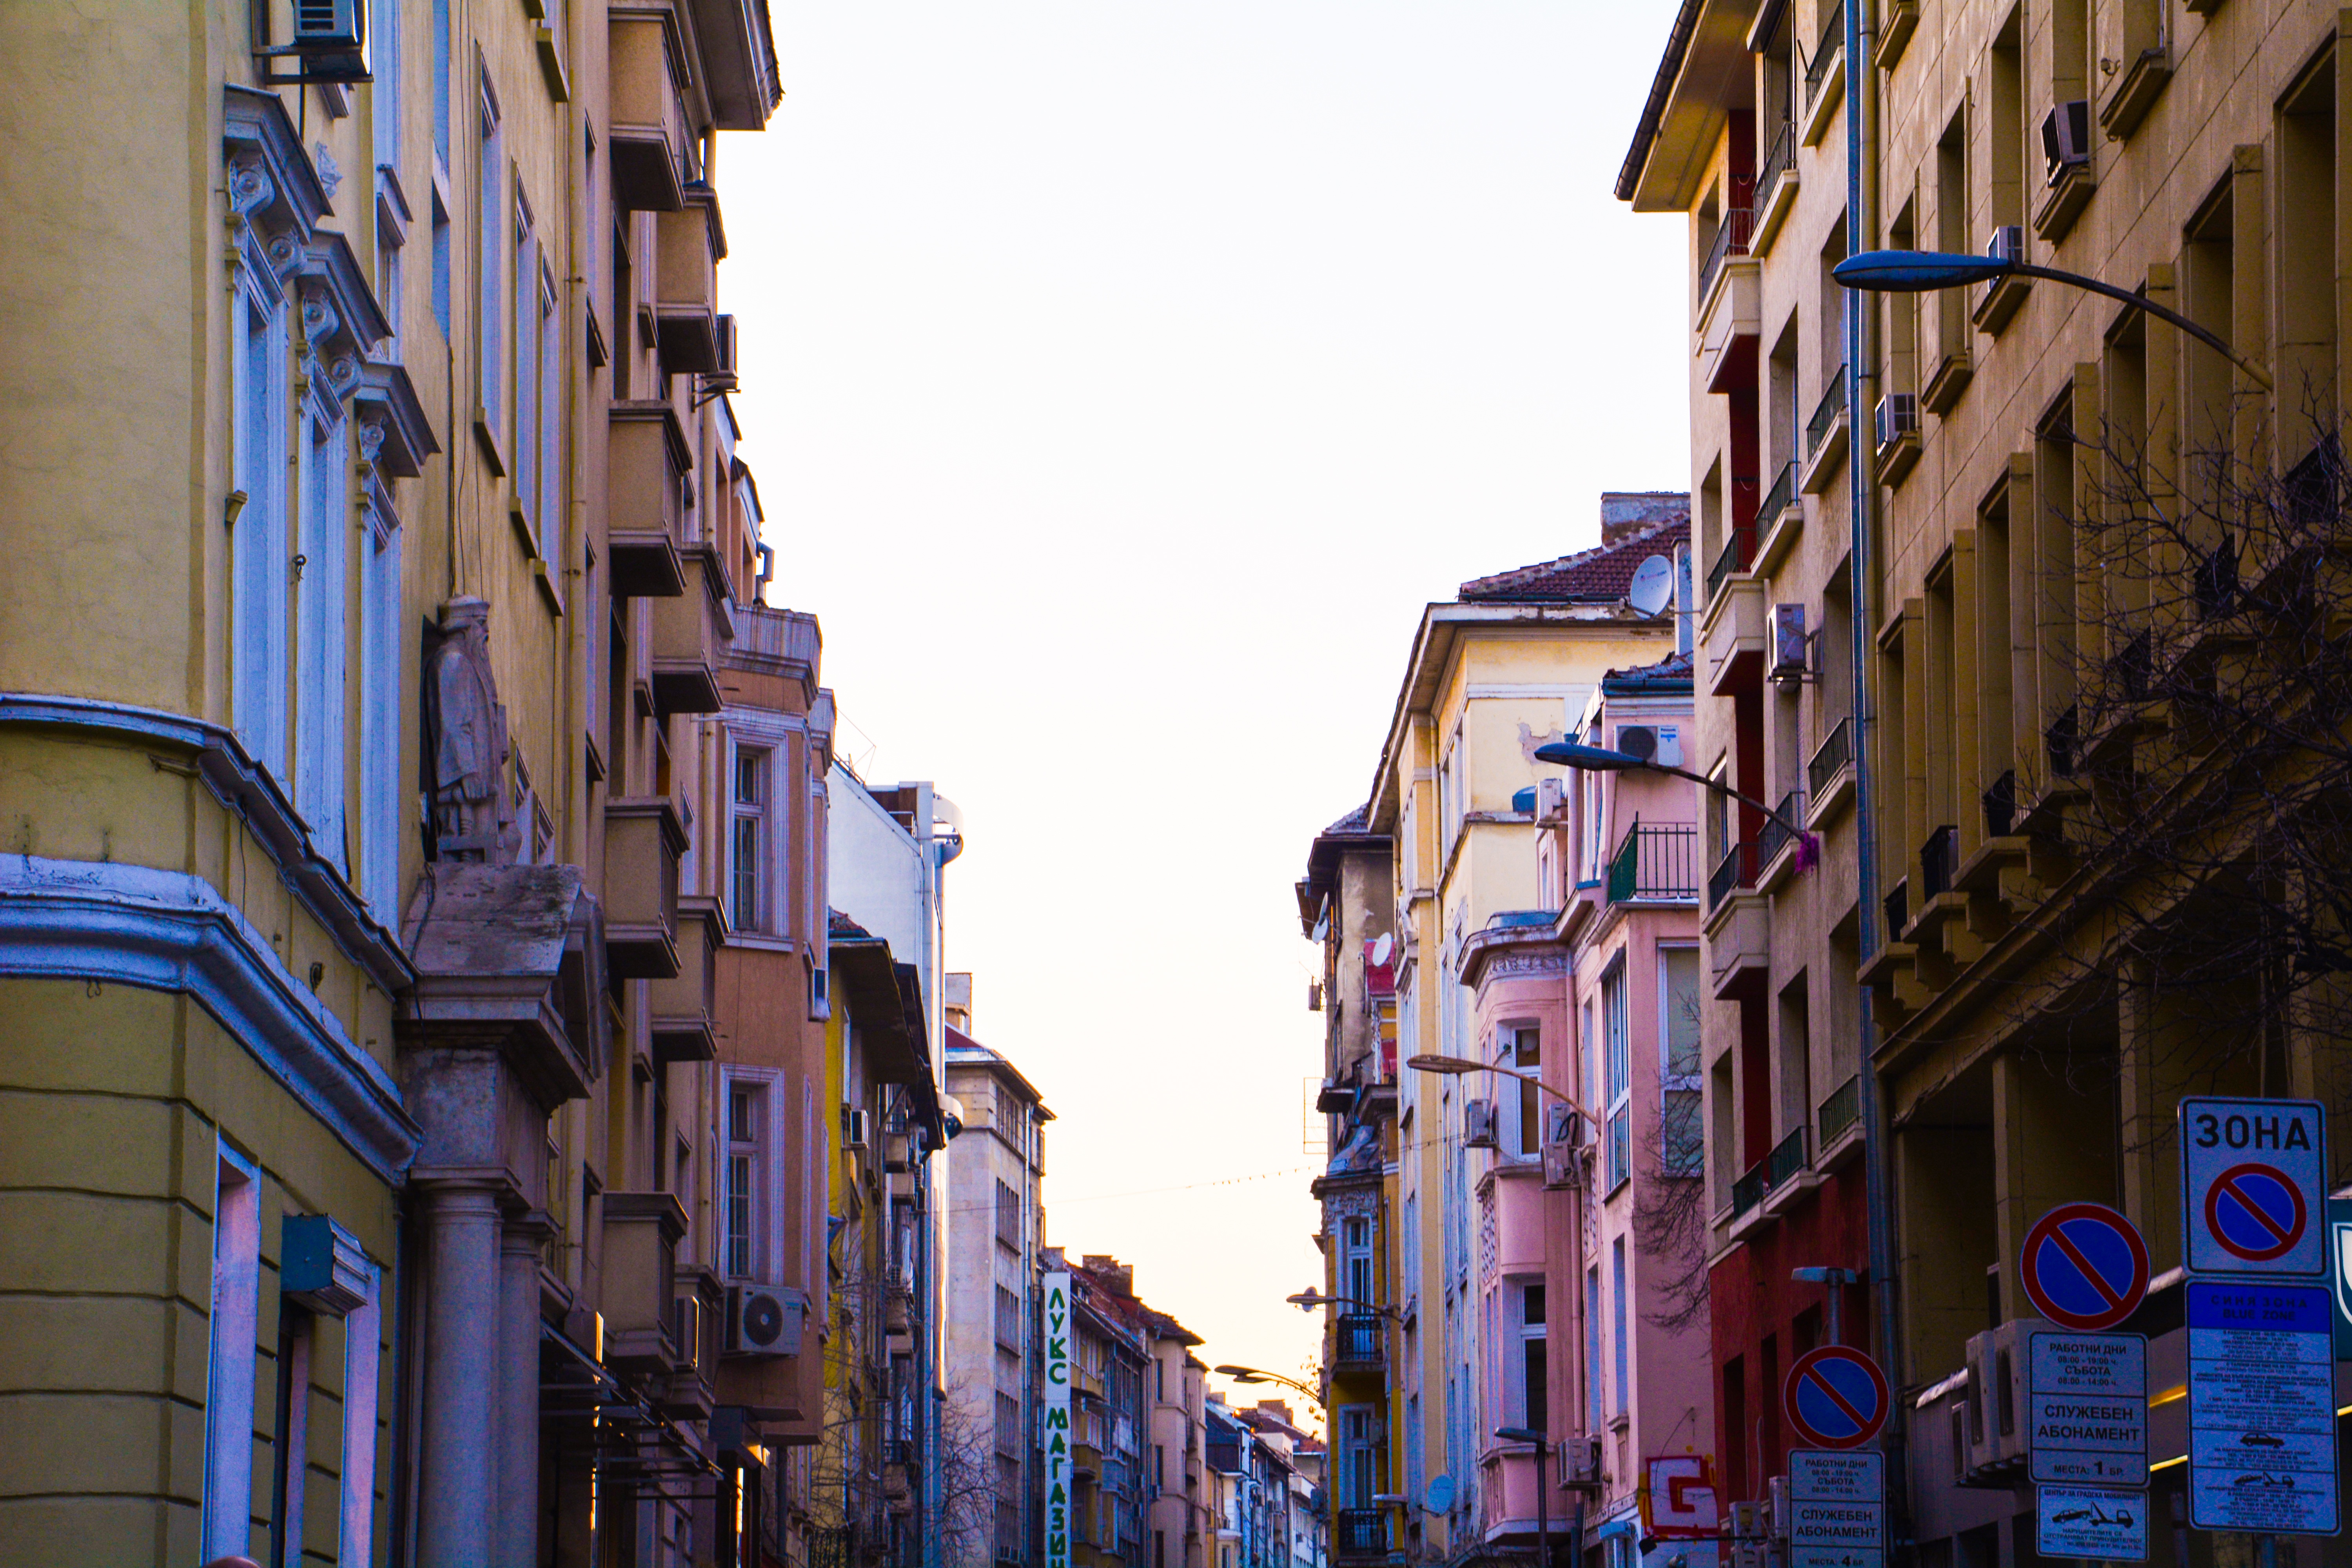
architecture, road, street, town, alley, city, cityscape, downtown, travel, evening, color, facade, blue, tourism, waterway, infrastructure, metropolis, neighbourhood, urban area, human settlement